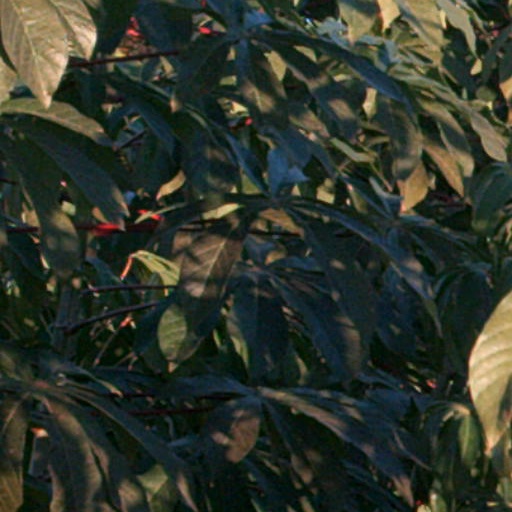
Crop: cassava